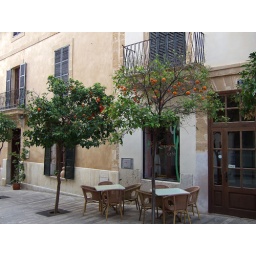
orange trees in the street outside a cafe - Alcudia